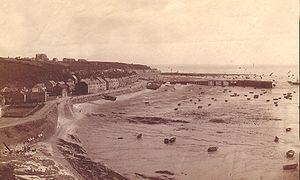
Cancale est une commune française située dans le département d’Ille-et-Vilaine, en région Bretagne, peuplée de 5 121 habitants. Elle est réputée pour ses huîtres plates sauvages issues de bancs naturels existant en eau profonde et plus récemment pour ses huîtres creuses d'élevage.